Architectural sculpture

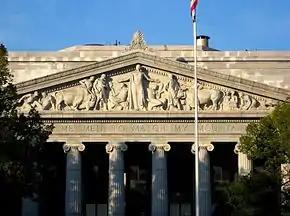
Pedimental sculpture in Sacramento, California, by 1928, following a style for ancient Greek temples

Architectural sculpture is the use of sculptural techniques by an architect and/or sculptor in the design of a building, bridge, mausoleum or other such project. The sculpture is usually integrated with the structure, but freestanding works that are part of the original design are also considered to be architectural sculpture. The concept overlaps with, or is a subset of, monumental sculpture.